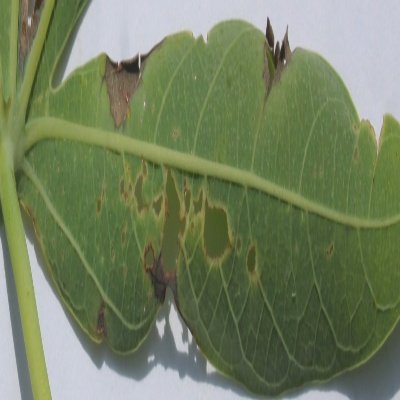
Crop: Cassava
Condition: bacterial blight